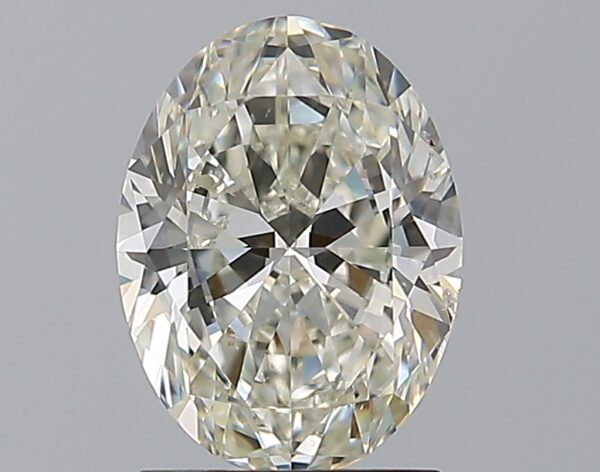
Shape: oval
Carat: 1.71
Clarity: SI1
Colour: J
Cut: EX
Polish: EX
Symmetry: EX
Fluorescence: N
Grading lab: GIA
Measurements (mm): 9.03 x 6.72 x 4.15